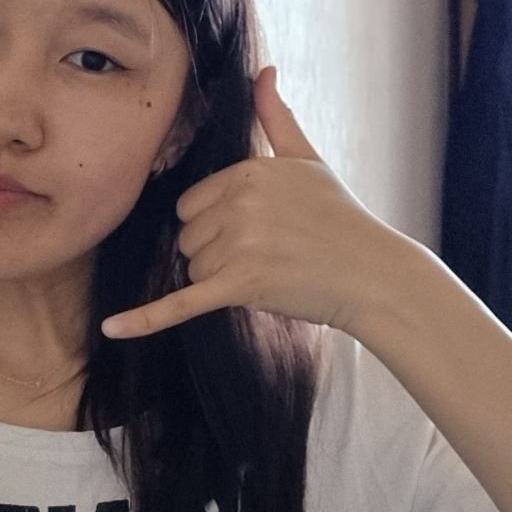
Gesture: call